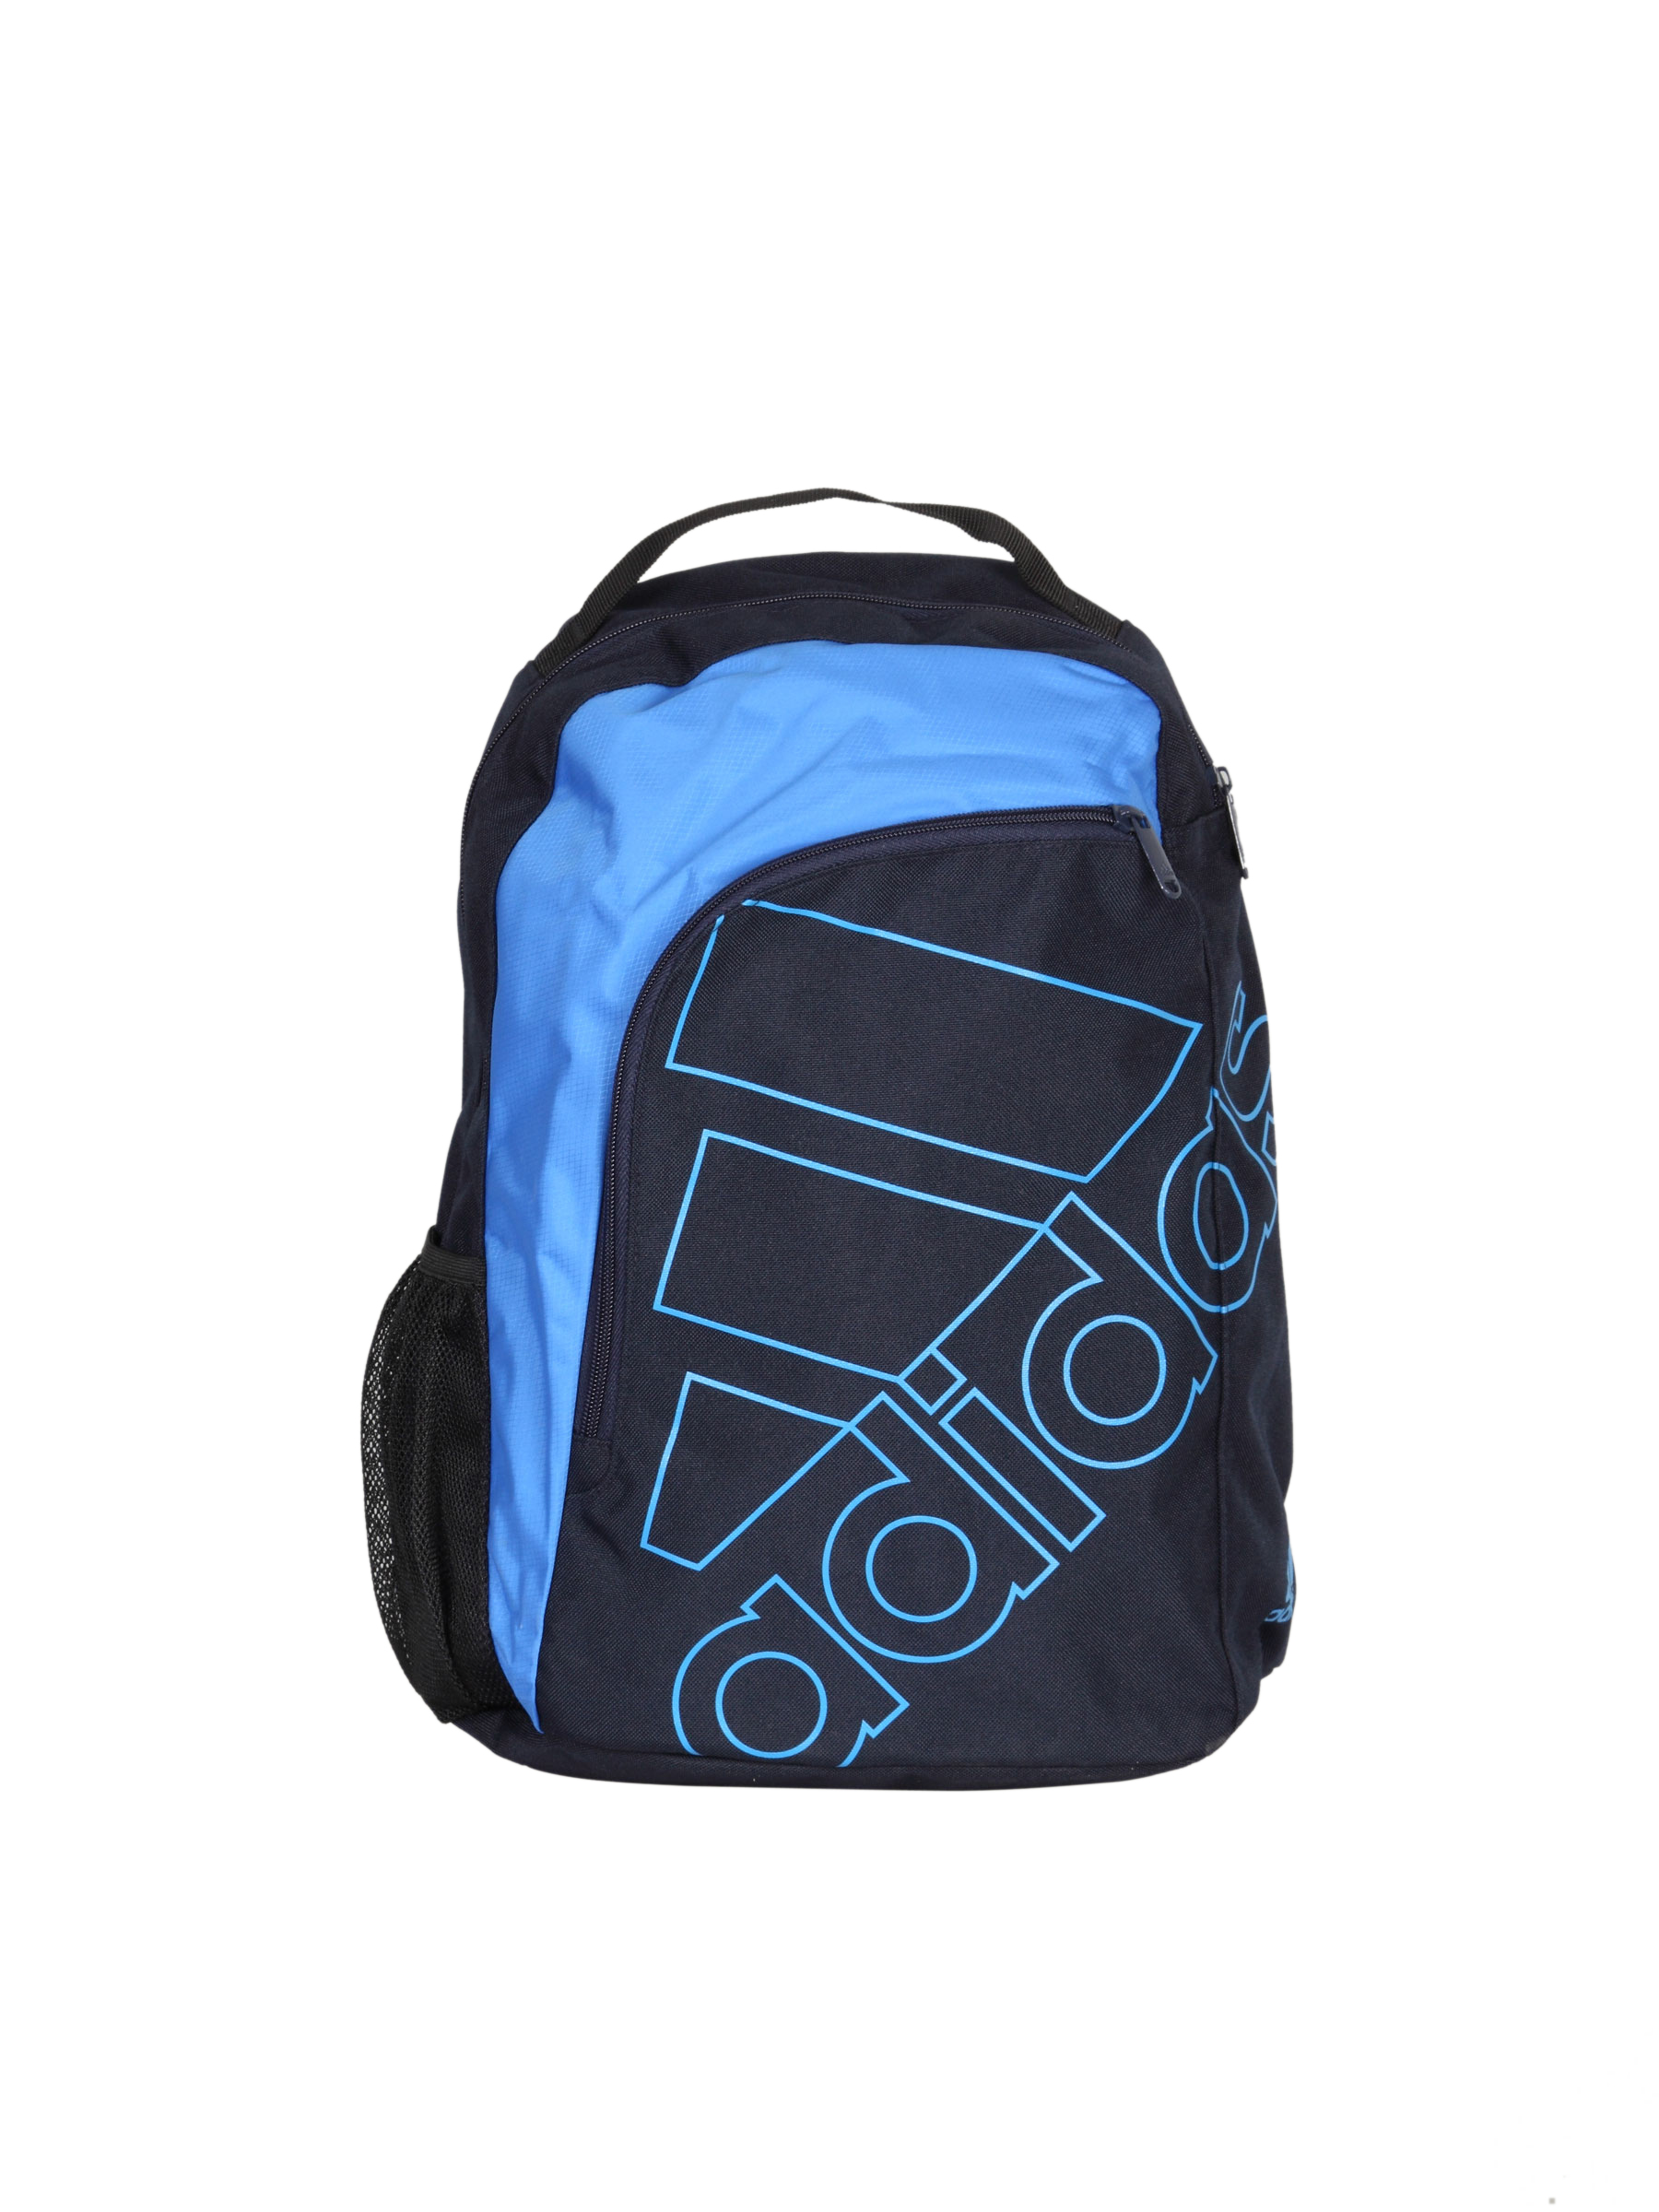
ADIDAS Unisex Ess BP Dark Navy Blue Backpack
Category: Accessories / Bags / Backpacks
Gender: Unisex
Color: Navy Blue
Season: Summer 2011
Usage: Sports